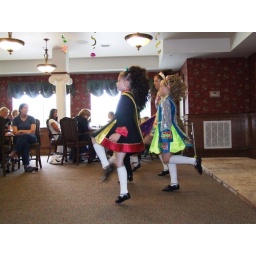
Megan on end in black dress